Archibald Buttars

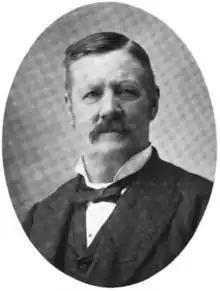

Archibald Buttars (November 21, 1838 – June 5, 1926) was an American politician who served in the Michigan Senate from 1881 to 1884 and as the 23rd lieutenant governor of Michigan from 1885 to 1887. he died in San Diego California at age 87